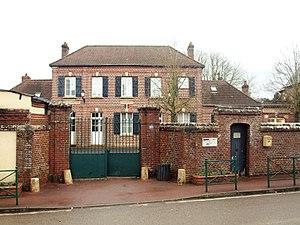
Rainvillers (Oise, France)
Rainvillers est une commune française située dans la région Hauts-de-France, du département de l'Oise et de l'arrondissement de Beauvais.